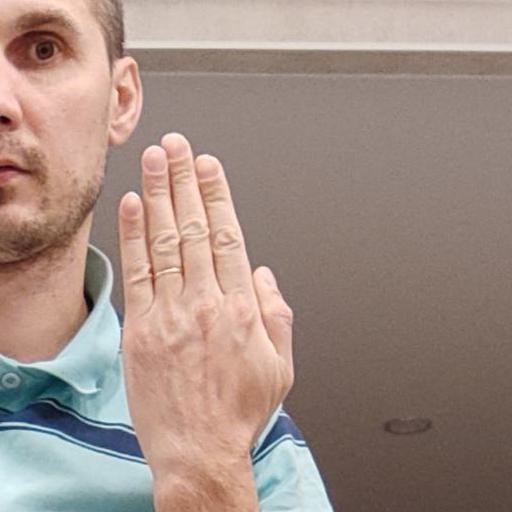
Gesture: stop_inverted